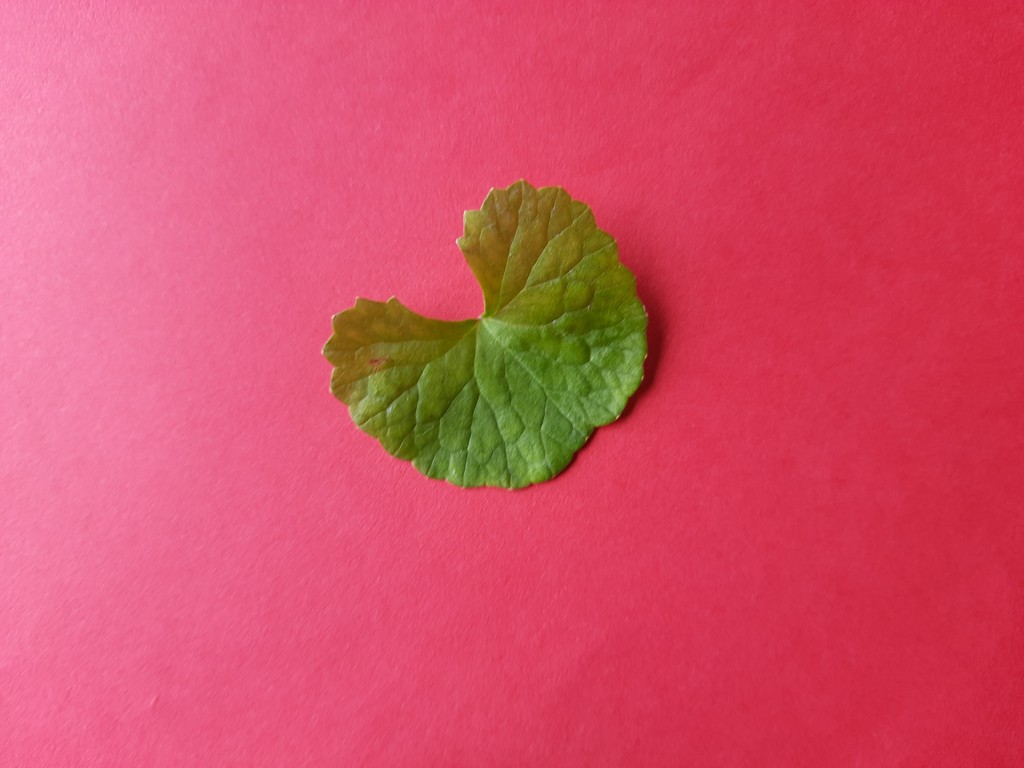
Label: Healthy